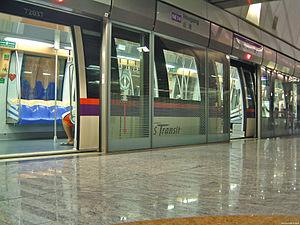
La North East line est l'une des six lignes du métro de Singapour. Entièrement souterraine, elle relie la station HarbourFront au sud-ouest de la cité-état à Punggol au nord-est. Sa longueur est de 19,2 km pour 16 stations et un temps de trajet total est de 33 minutes, ce qui en fait la plus courte ligne du métro de Singapour. La ligne est identifiée par la couleur violette sur les plans du réseau. L'exploitation est assurée par la société SBS Transit.